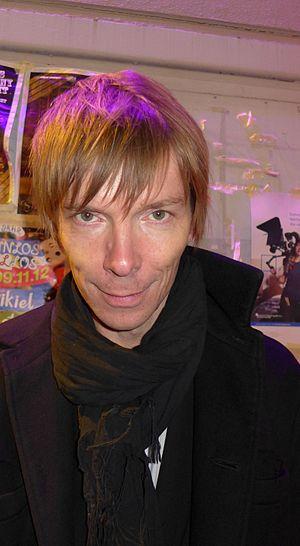
Adam Szymczyk, né le 15 septembre 1970 à Piotrków Trybunalski, dans la voïvodie de Łódź, en Pologne, est un critique d'art et commissaire d'exposition polonais.